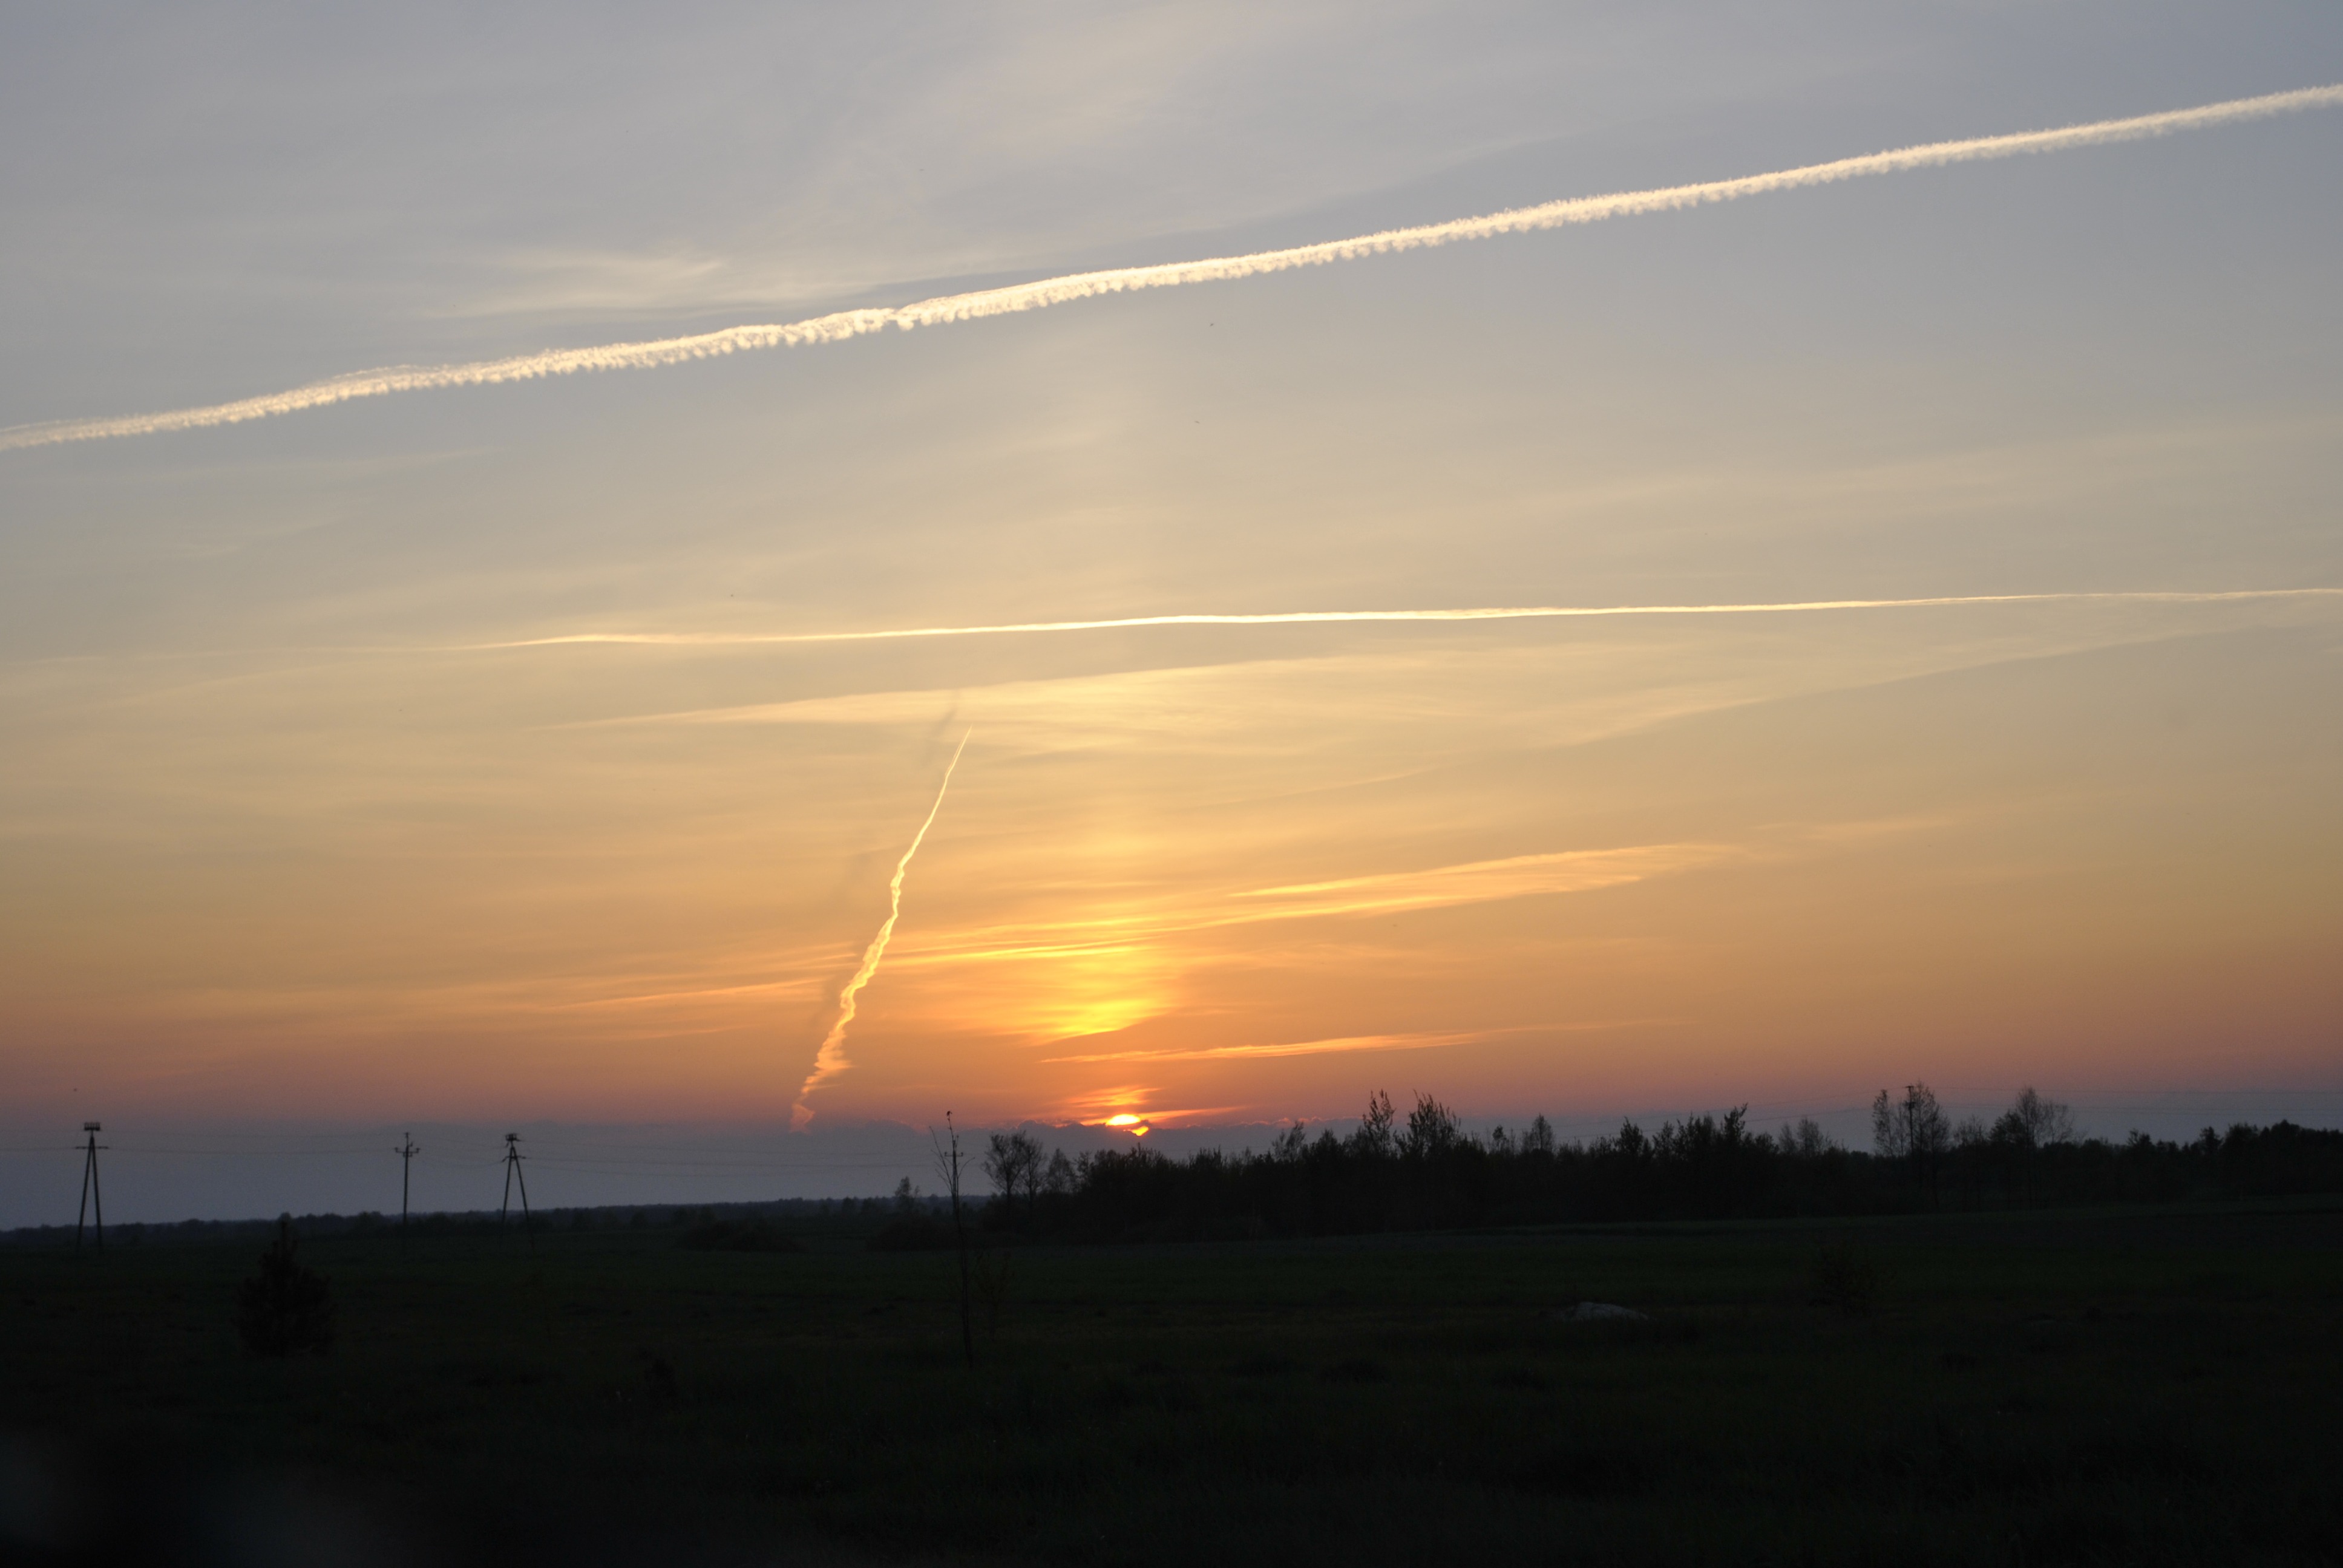
horizon, cloud, sky, sun, sunrise, sunset, field, sunlight, morning, dawn, atmosphere, dusk, evening, west, afterglow, the backlight, atmospheric phenomenon, red sky at morning